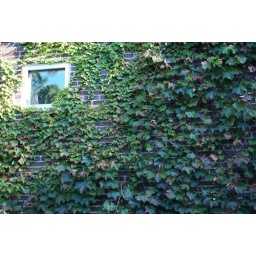
A window in a wall of vines